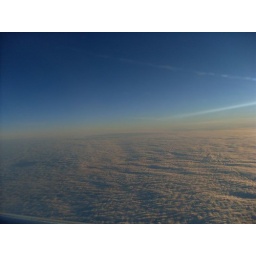
Oops.. Its not the sand of Rajasthan,, These are clouds below the airoplane..